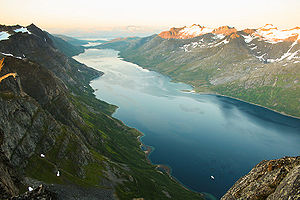
Ersfjorden (Tromsø)
Ersfjord set fra Skamtinden med Ersfjordbotn i baggrunden.
Ersfjord set fra Skamtinden med Ersfjordbotn i baggrunden.
Ersfjorden er en fjord på Kvaløya i Tromsø kommune i Troms og Finnmark fylke i Norge. Den er 12,5 km lang, og begynder på vestsiden af Kvaløya, hvor Håjafjorden og Sessøyfjorden mødes. Nord for indløbet ligger bjerget Skamtinden, og fjorden omkranses på begge sider af høje bjerge som rejser sig stejlt fra fjorden.